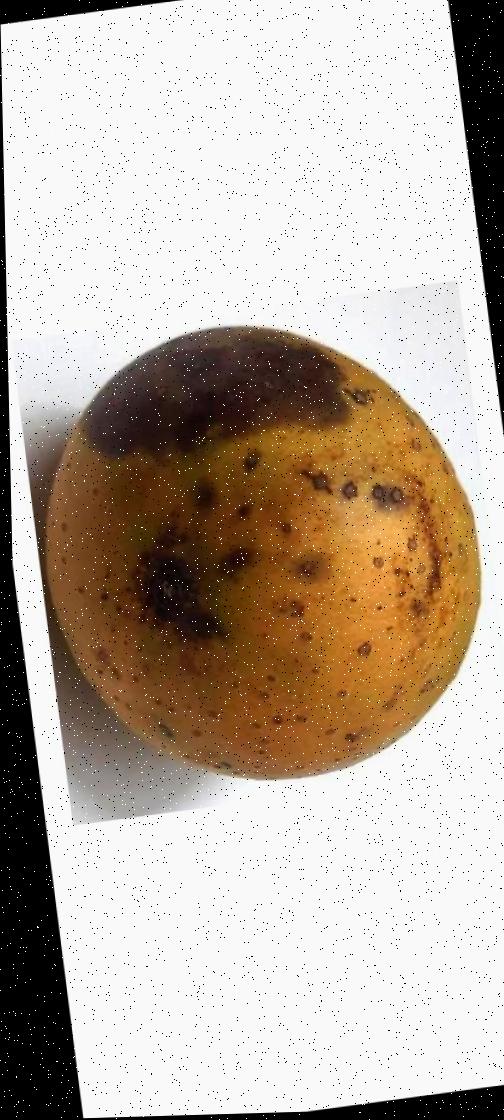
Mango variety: Gourmoti